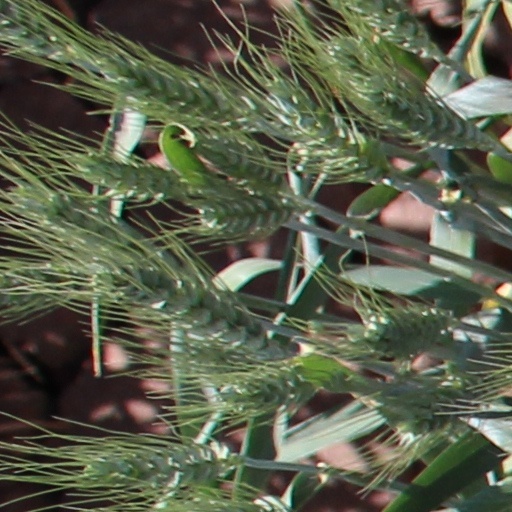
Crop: wheat